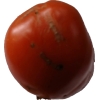
Label: tomato